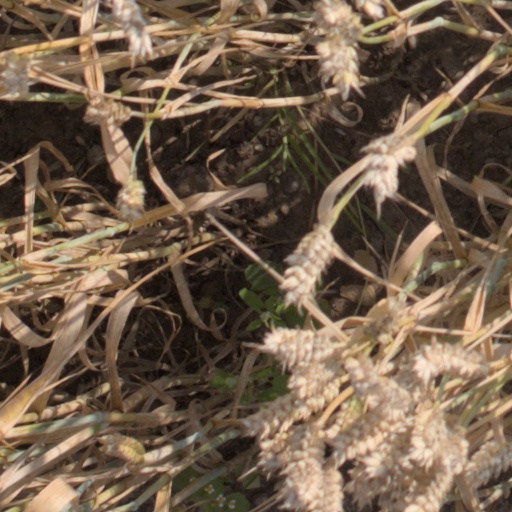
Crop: wheat